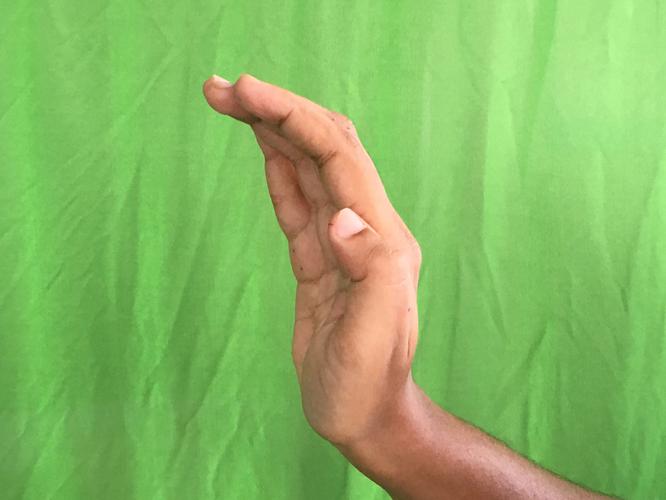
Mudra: Sarpasirsha
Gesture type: single_hand